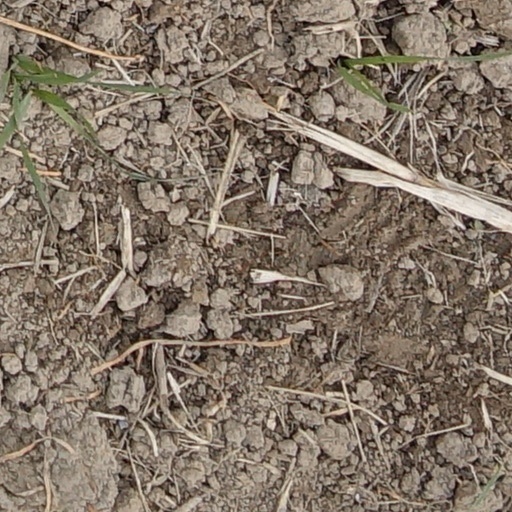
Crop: wheat